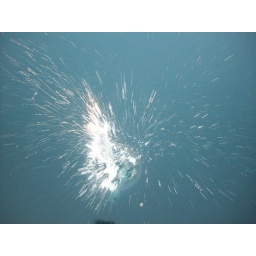
the splash after I dropped the fat rock in the water :D